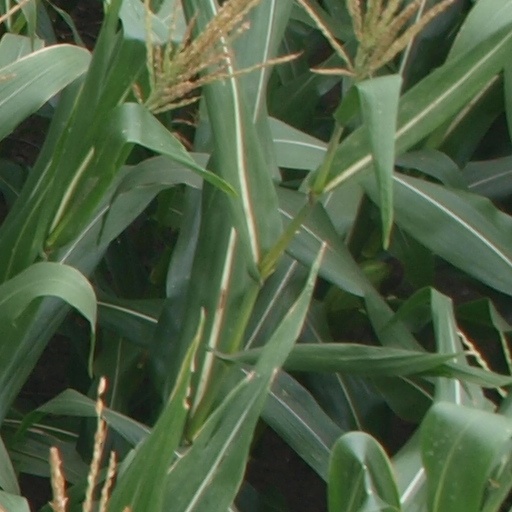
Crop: maize; corn